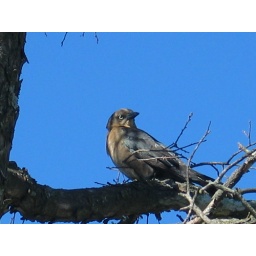
lady grackle against a blue sky